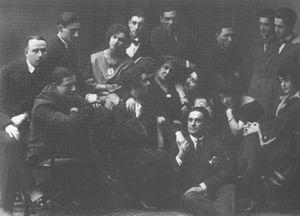
Ester Rachel Kamińska, née Halpern le 22 février ou le 10 mars 1870 à Porazava près de Grodno, à l'époque partie de l'Empire russe, et décédée le 27 décembre 1925 à Varsovie, est une actrice de théâtre, fondatrice du Théâtre juif de Varsovie. On l'appelle "la mère du théâtre juif".